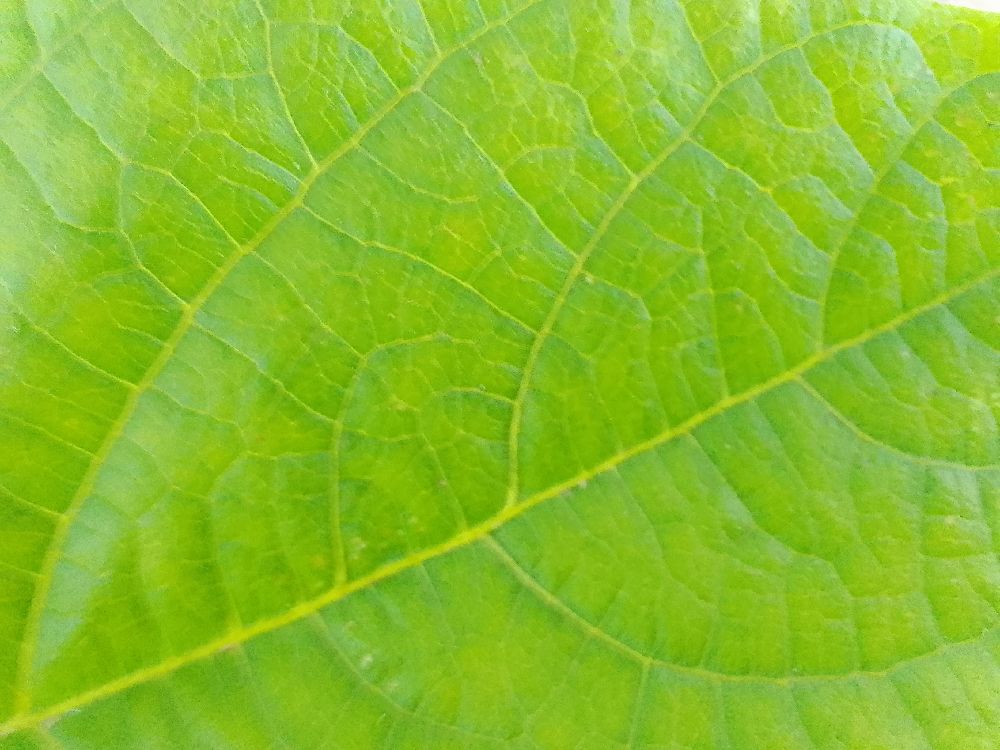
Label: healthy